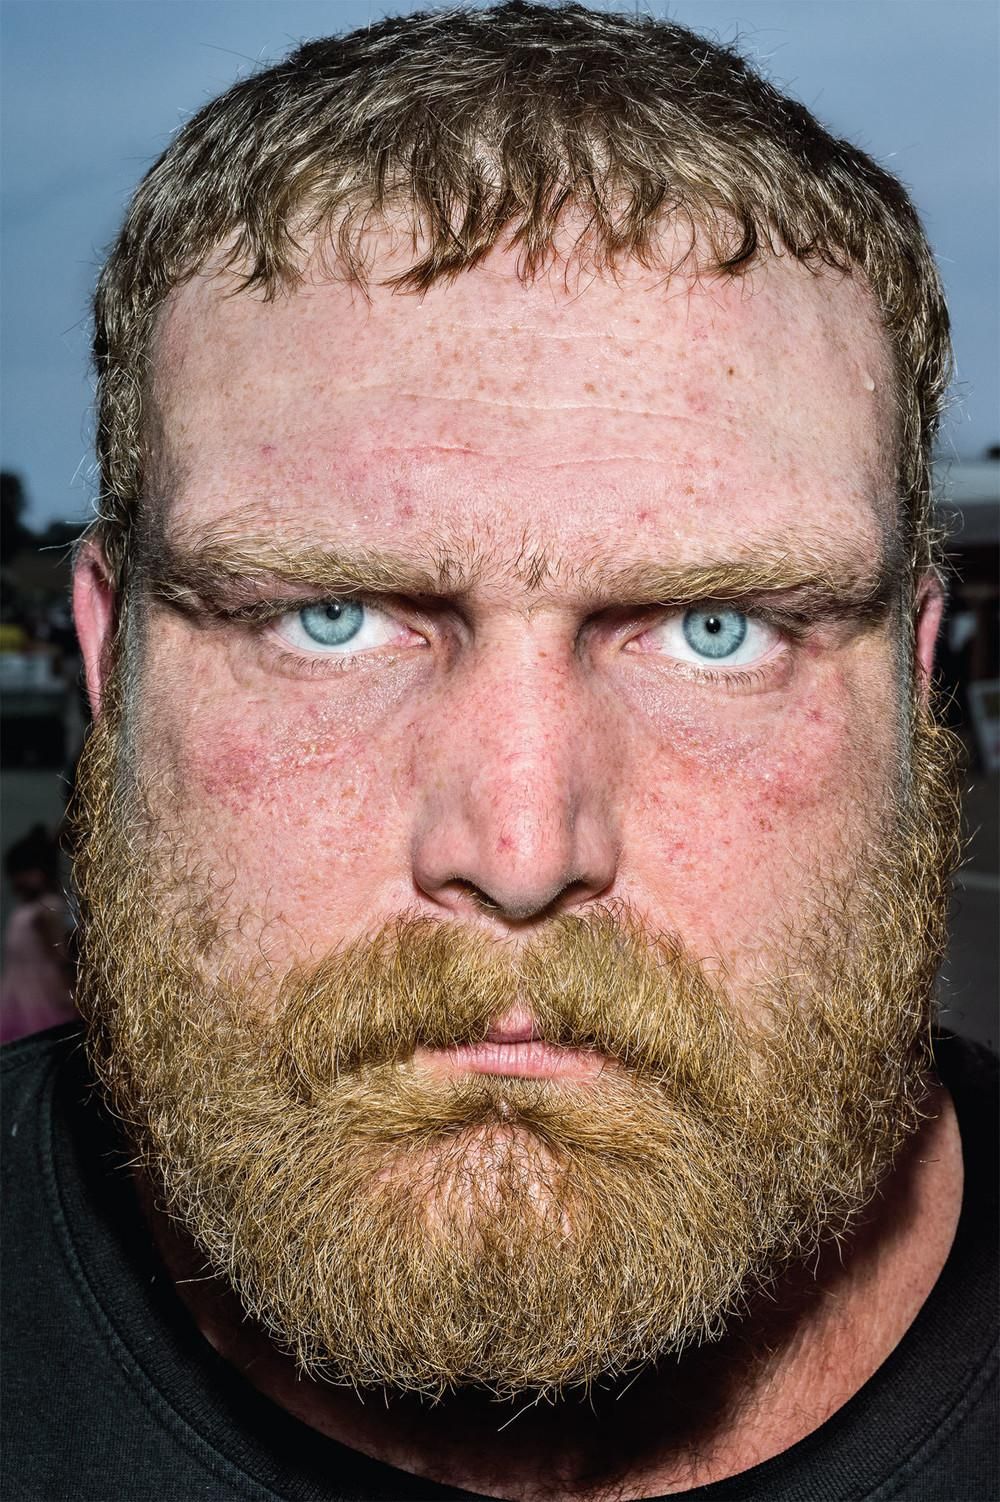
Gender: men